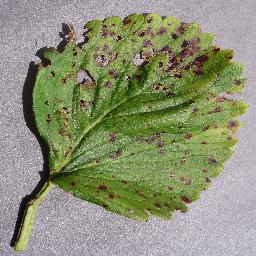
Label: Strawberry___Leaf_scorch